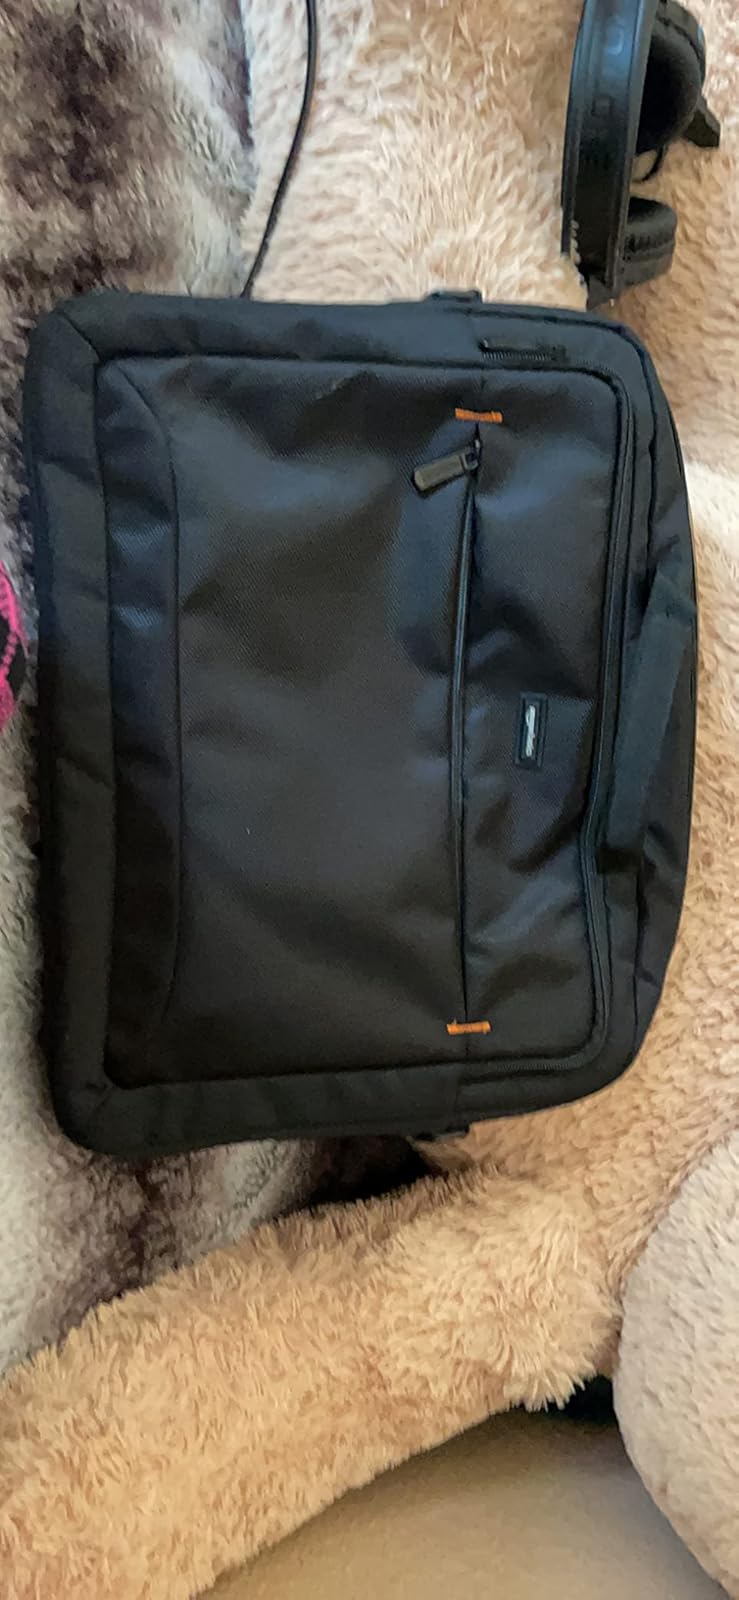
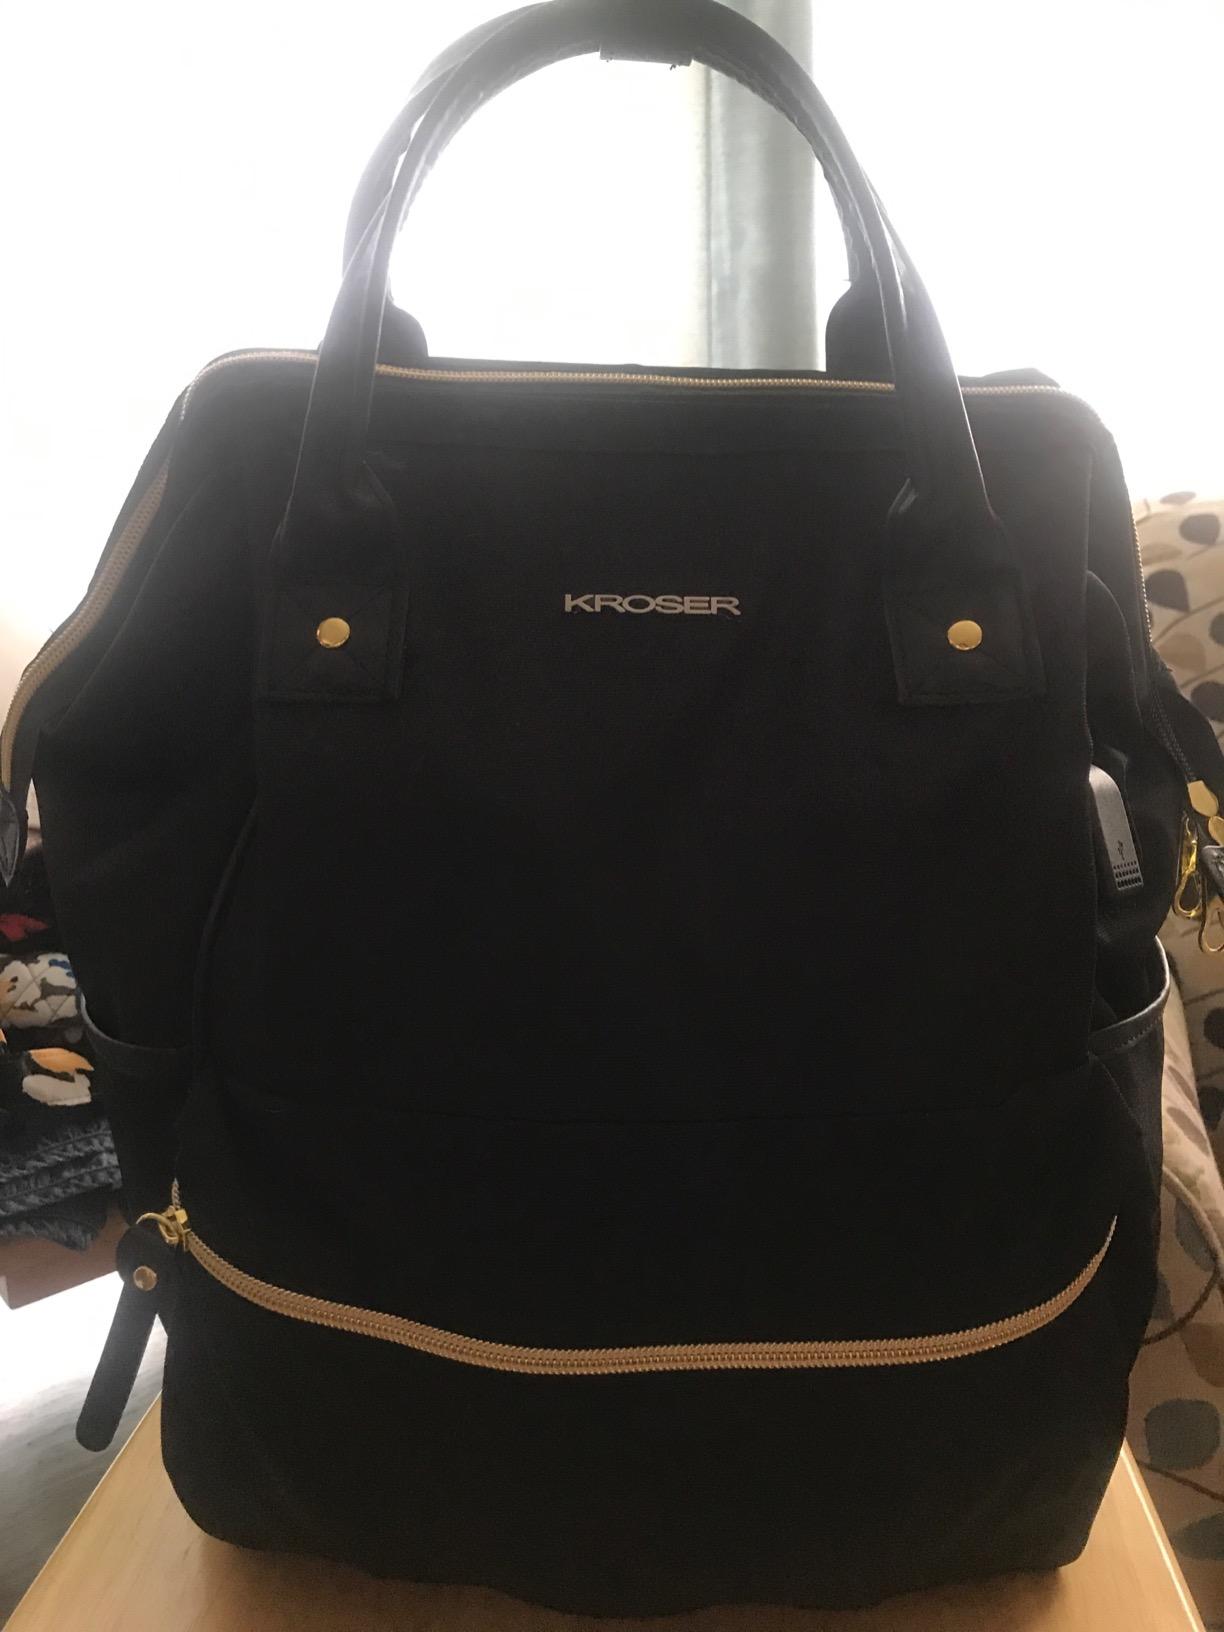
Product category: bag
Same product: no